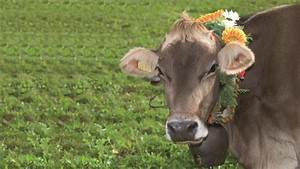
Label: mucca